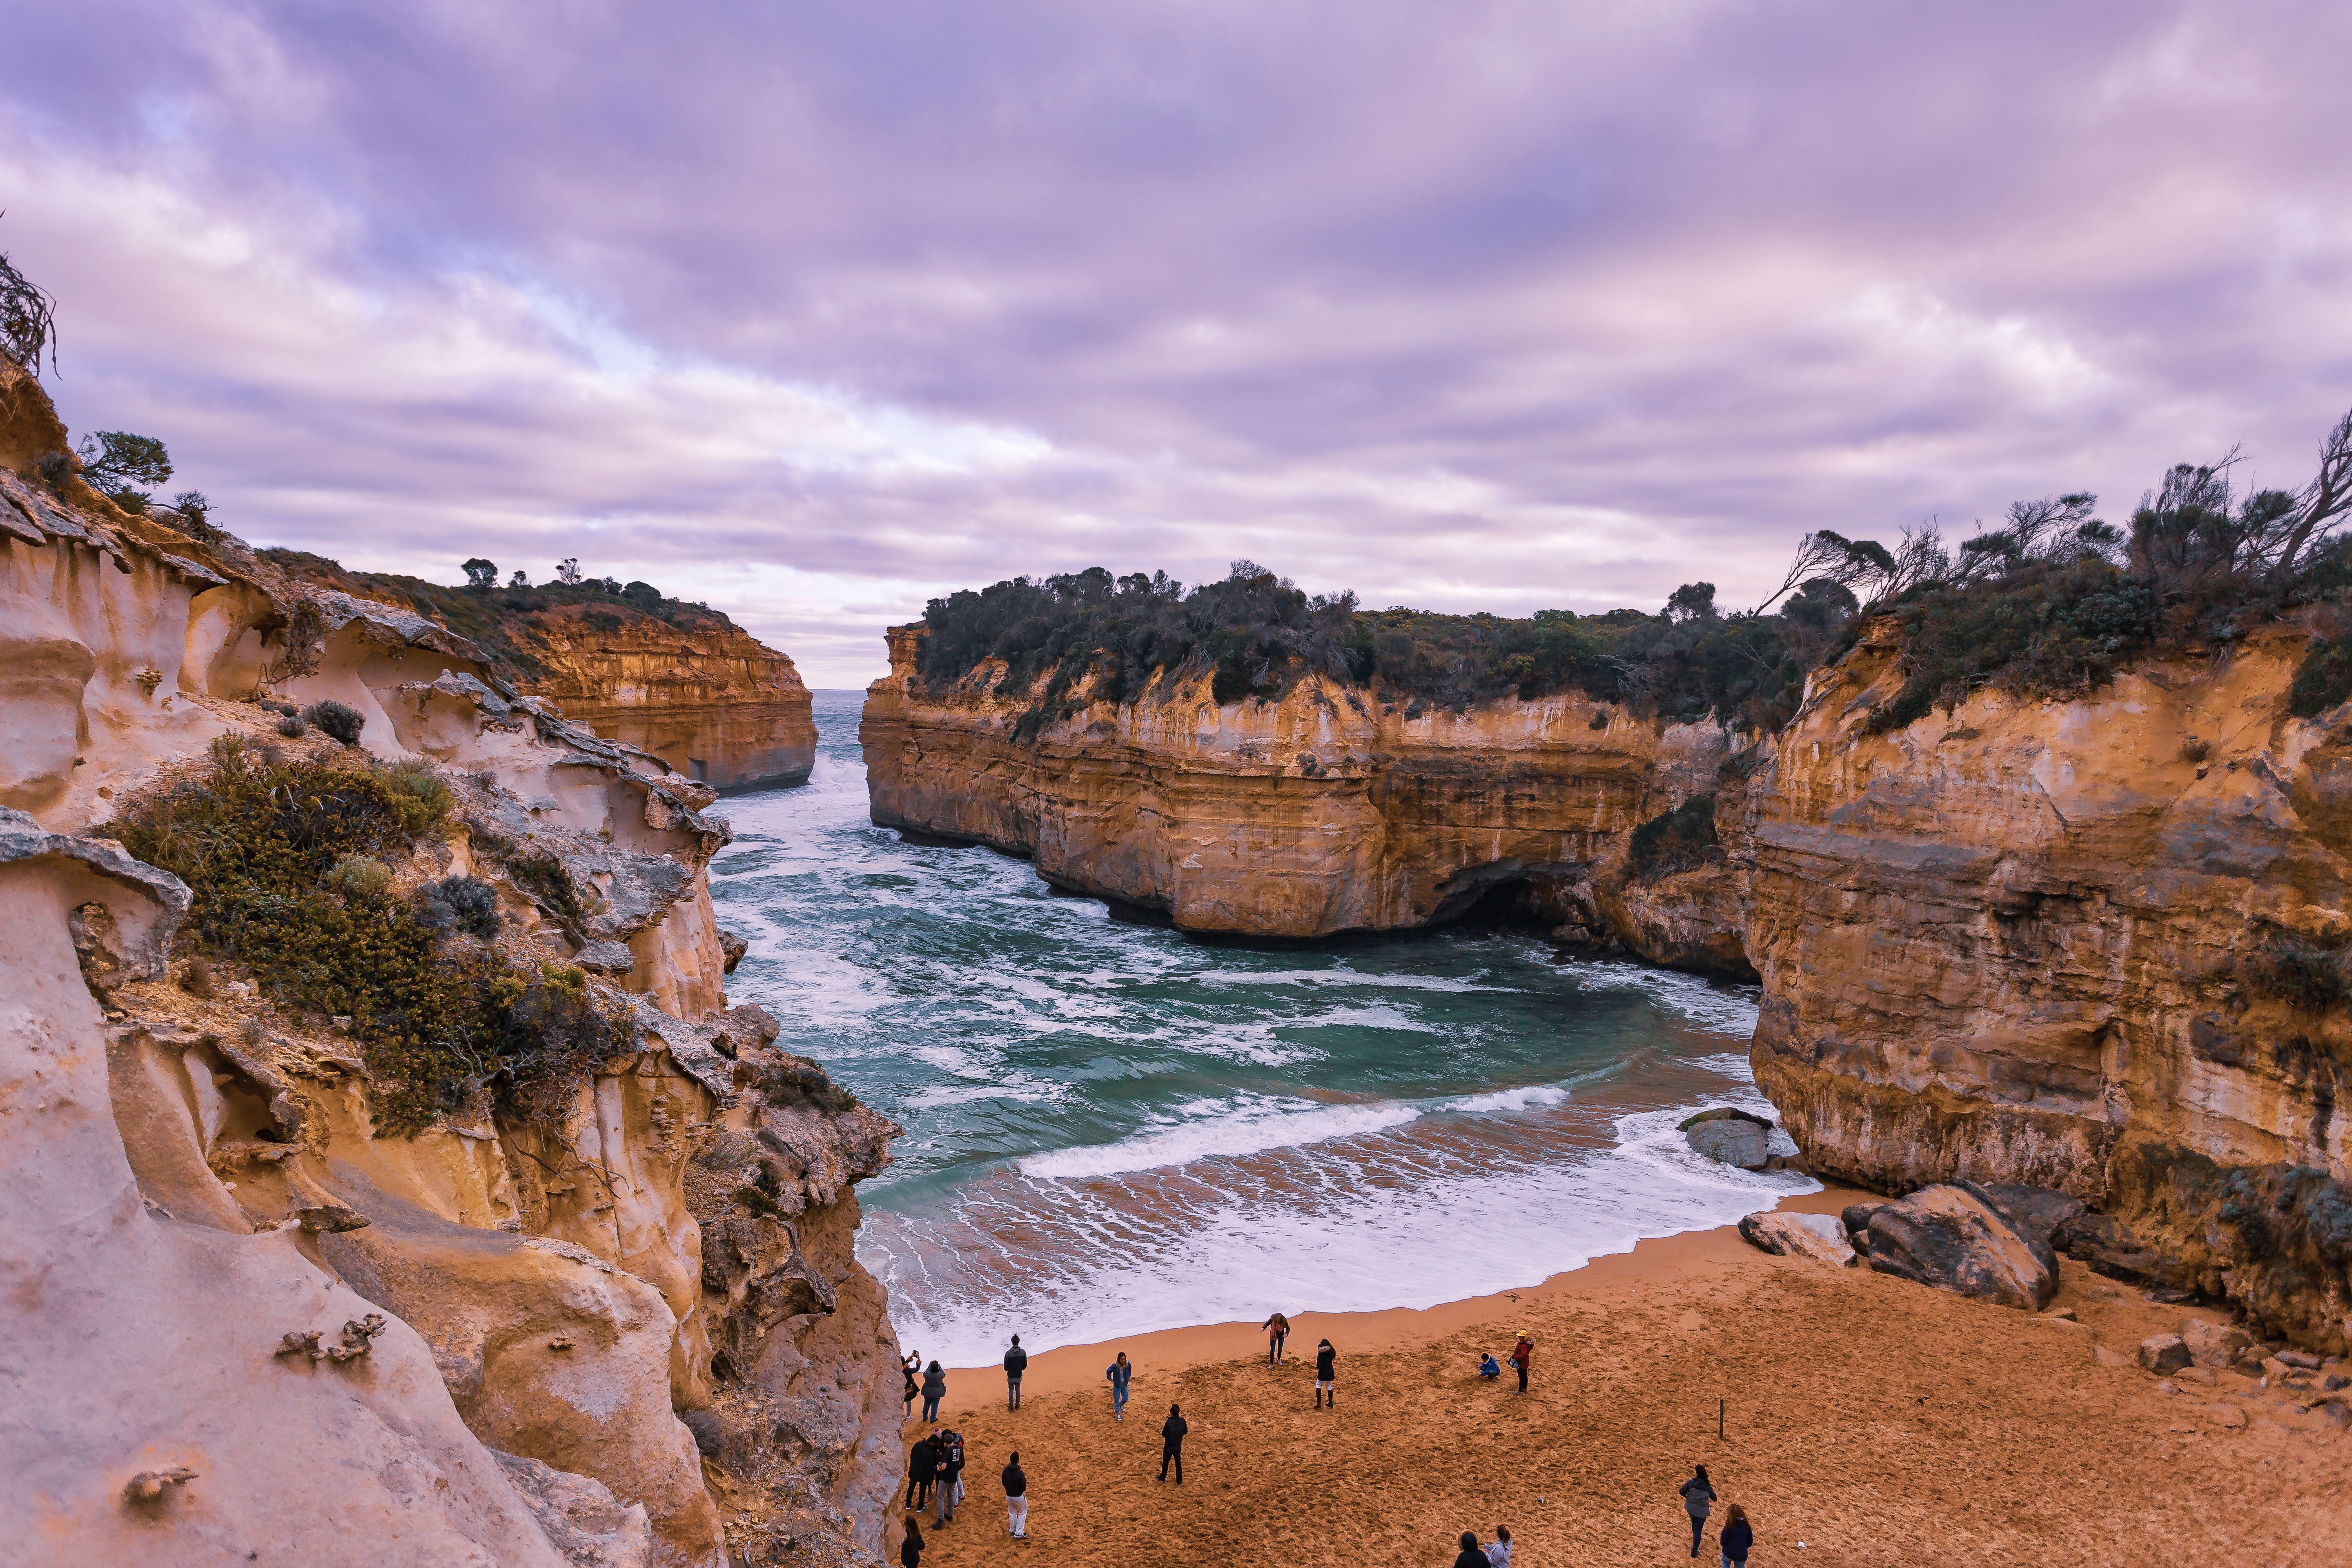
body of water, nature, coast, rock, water, sea, formation, sky, cliff, beach, natural landscape, shore, coastal and oceanic landforms, wave, ocean, bay, headland, terrain, geology, sand, klippe, national park, cloud, landscape, cove, state park, tourism, photography, vacation, watercourse, promontory, cape, outcrop, wind wave